Chhanda Gayen

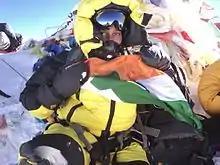
Gayen at Mt. Everest summit, 2013

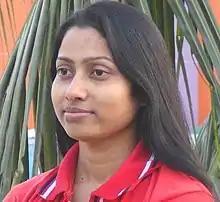
Chhanda Gayen in 2013

climber, martial artist, explorer, and teacher of self-defense. She is best known for being the first, and fastest, Indian to climb two eight-thousanders, Mount Everest and Lhotse, in one go, which she did on 18 May 2013. She completed the traverse from the summit of Mount Everest to the summit of Lhotse in 22 hours.